Thomas Arthur Leonard

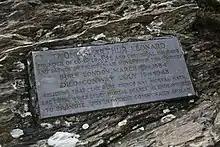
Memorial plaque at Catbells, near Keswick, Cumbria

He was awarded the OBE in 1937, for his work in promoting outdoor activities. In his 1947 book, "The Englishman's Holiday", J. A. R. Pimlott ranked Leonard alongside Thomas Cook and Billy Butlin as a pioneer of the holiday movement.